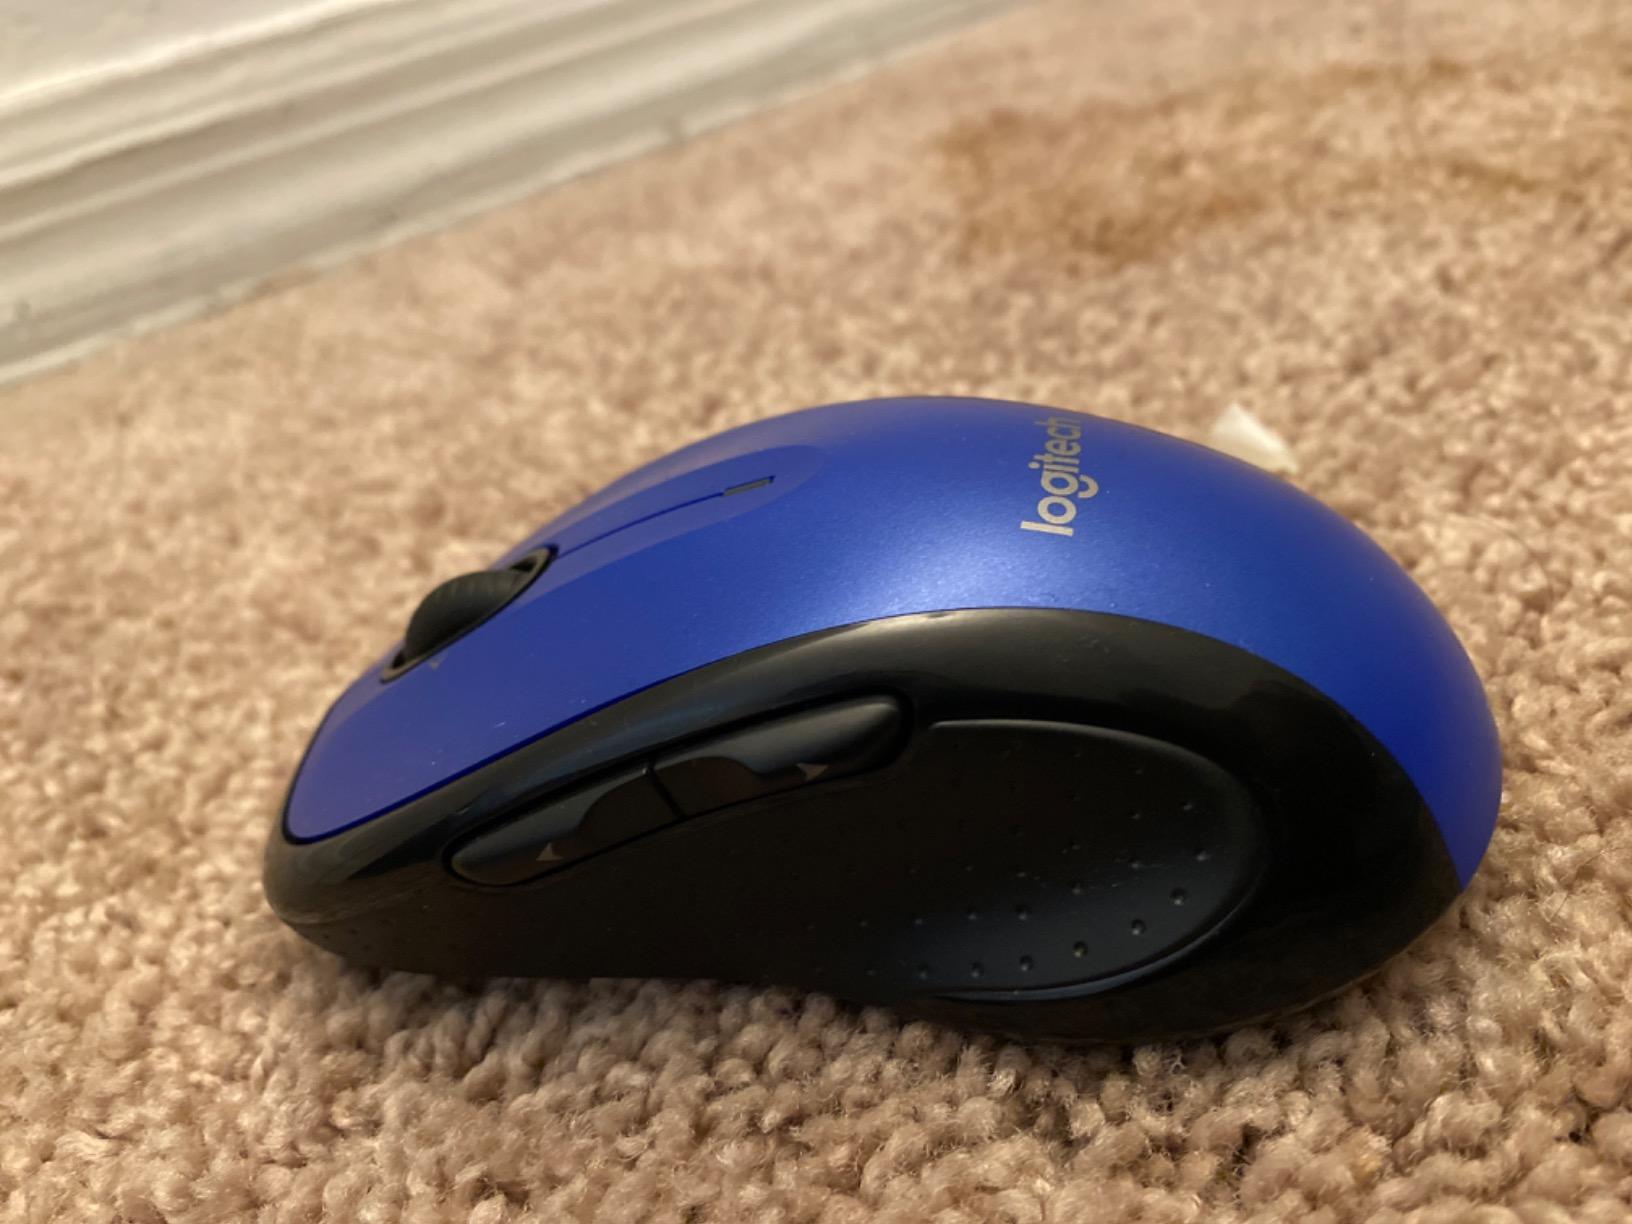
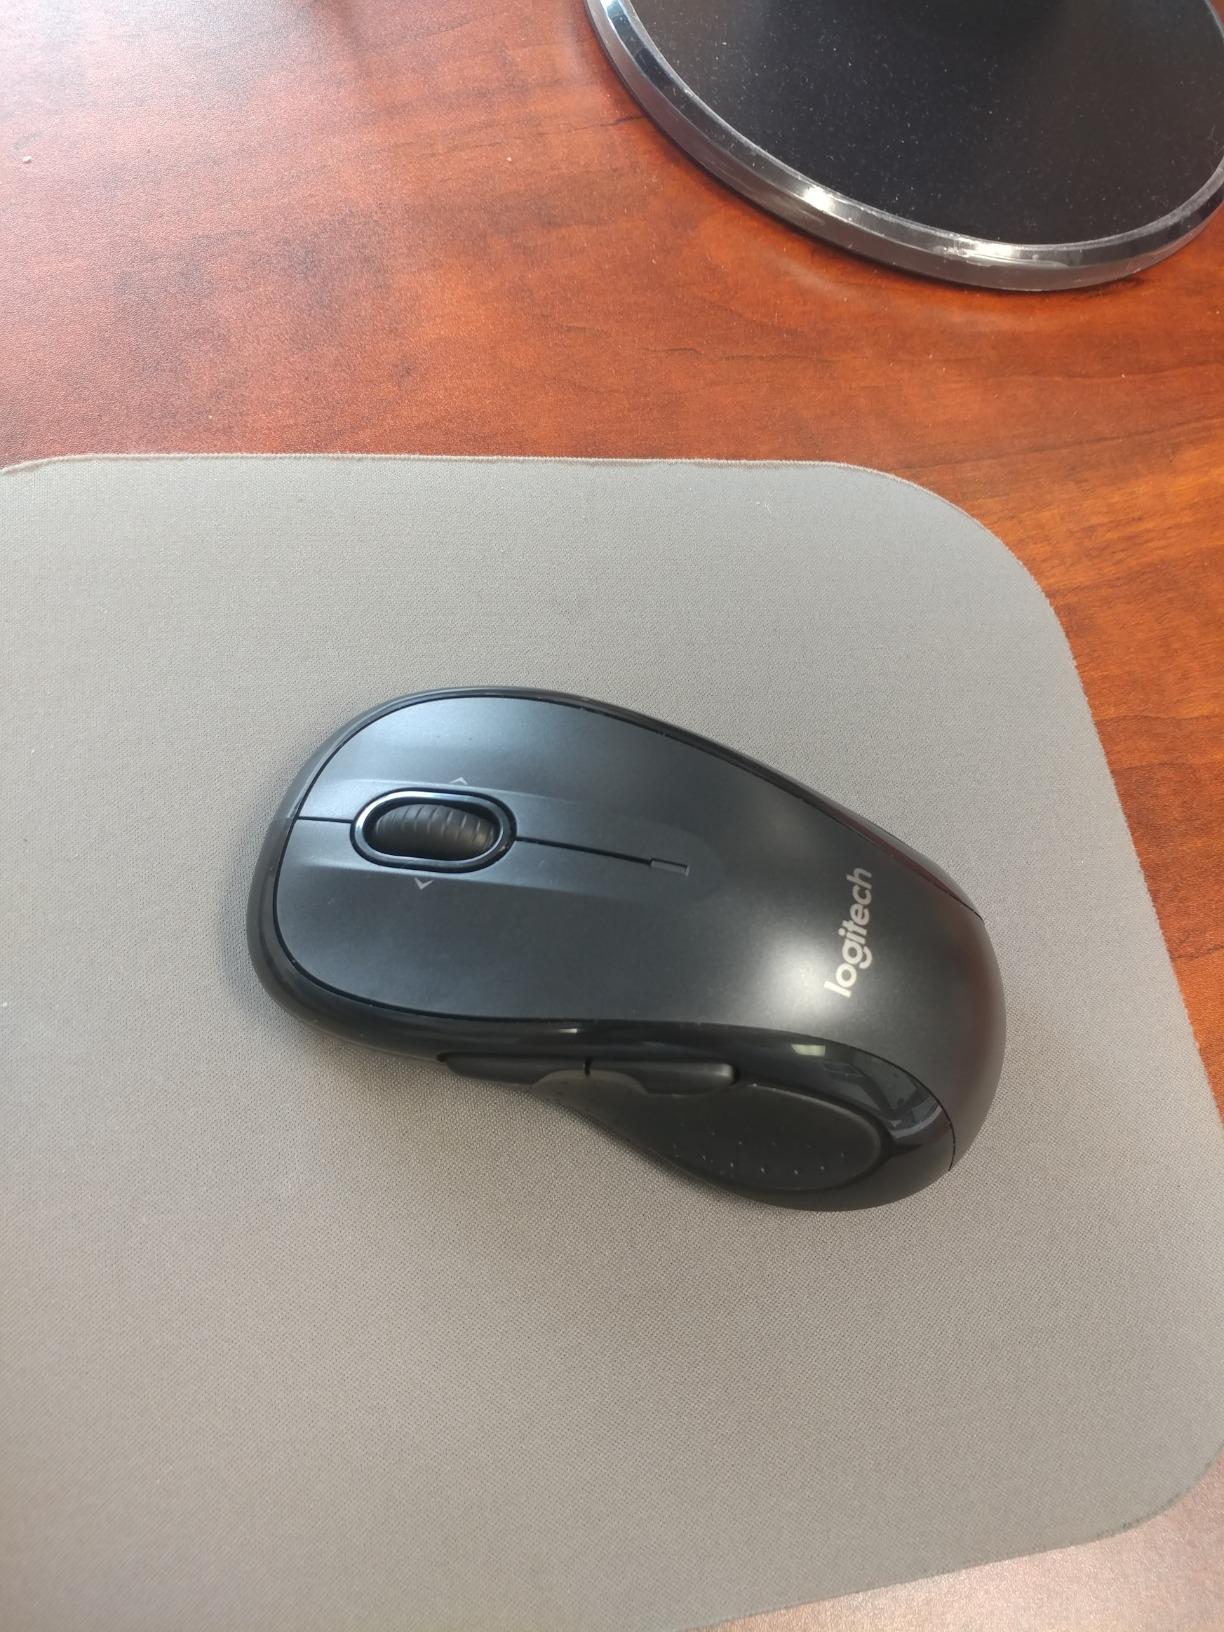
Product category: mouse
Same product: no